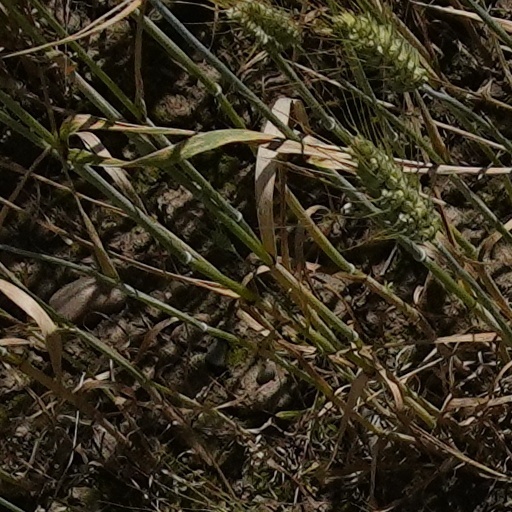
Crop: wheat